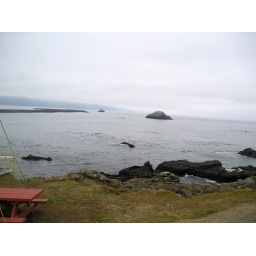
the beach around lighthouse